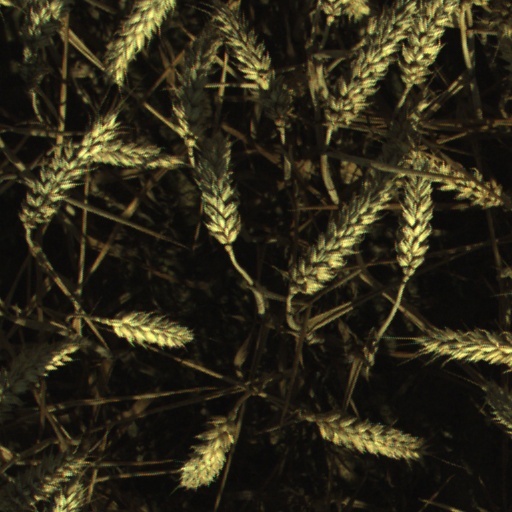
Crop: wheat